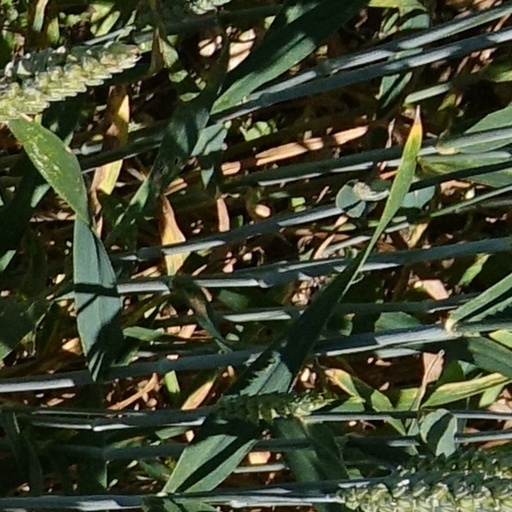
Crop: wheat